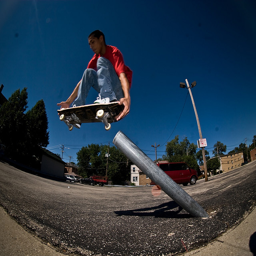
A young man riding his skateboard off of a ramp.
A young man is doing a skateboard trick.
a person jumping a skate board in the air
A person doing a trick on a skateboard.
A young man jumping over a metal thing on his skateboard